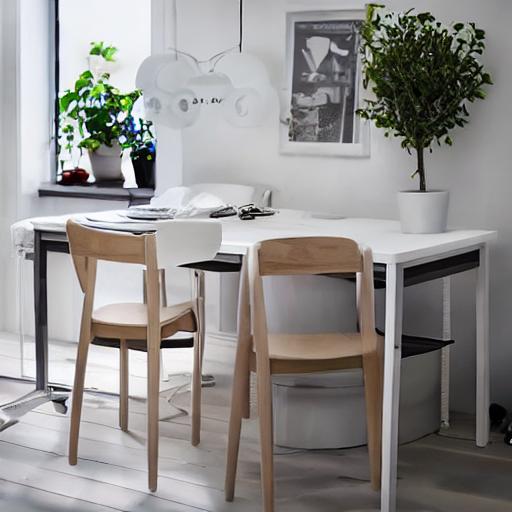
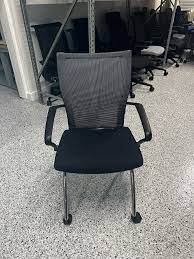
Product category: items_chair
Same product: no